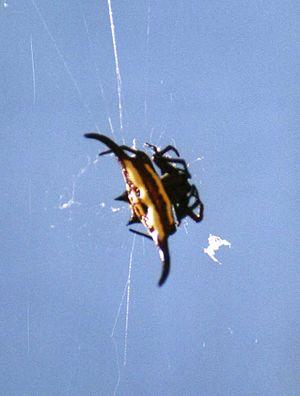
Gasteracantha falcicornis est une espèce d'araignées aranéomorphes de la famille des Araneidae.